Mtarfa

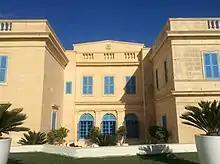
Dar Kenn Għal Saħħtek

Mtarfa was formerly part of Rabat local council, when local councils were first set up in Malta in 1993. In 2000 Mtarfa elected its first local council, after an amendment was made to the Local Councils Act.